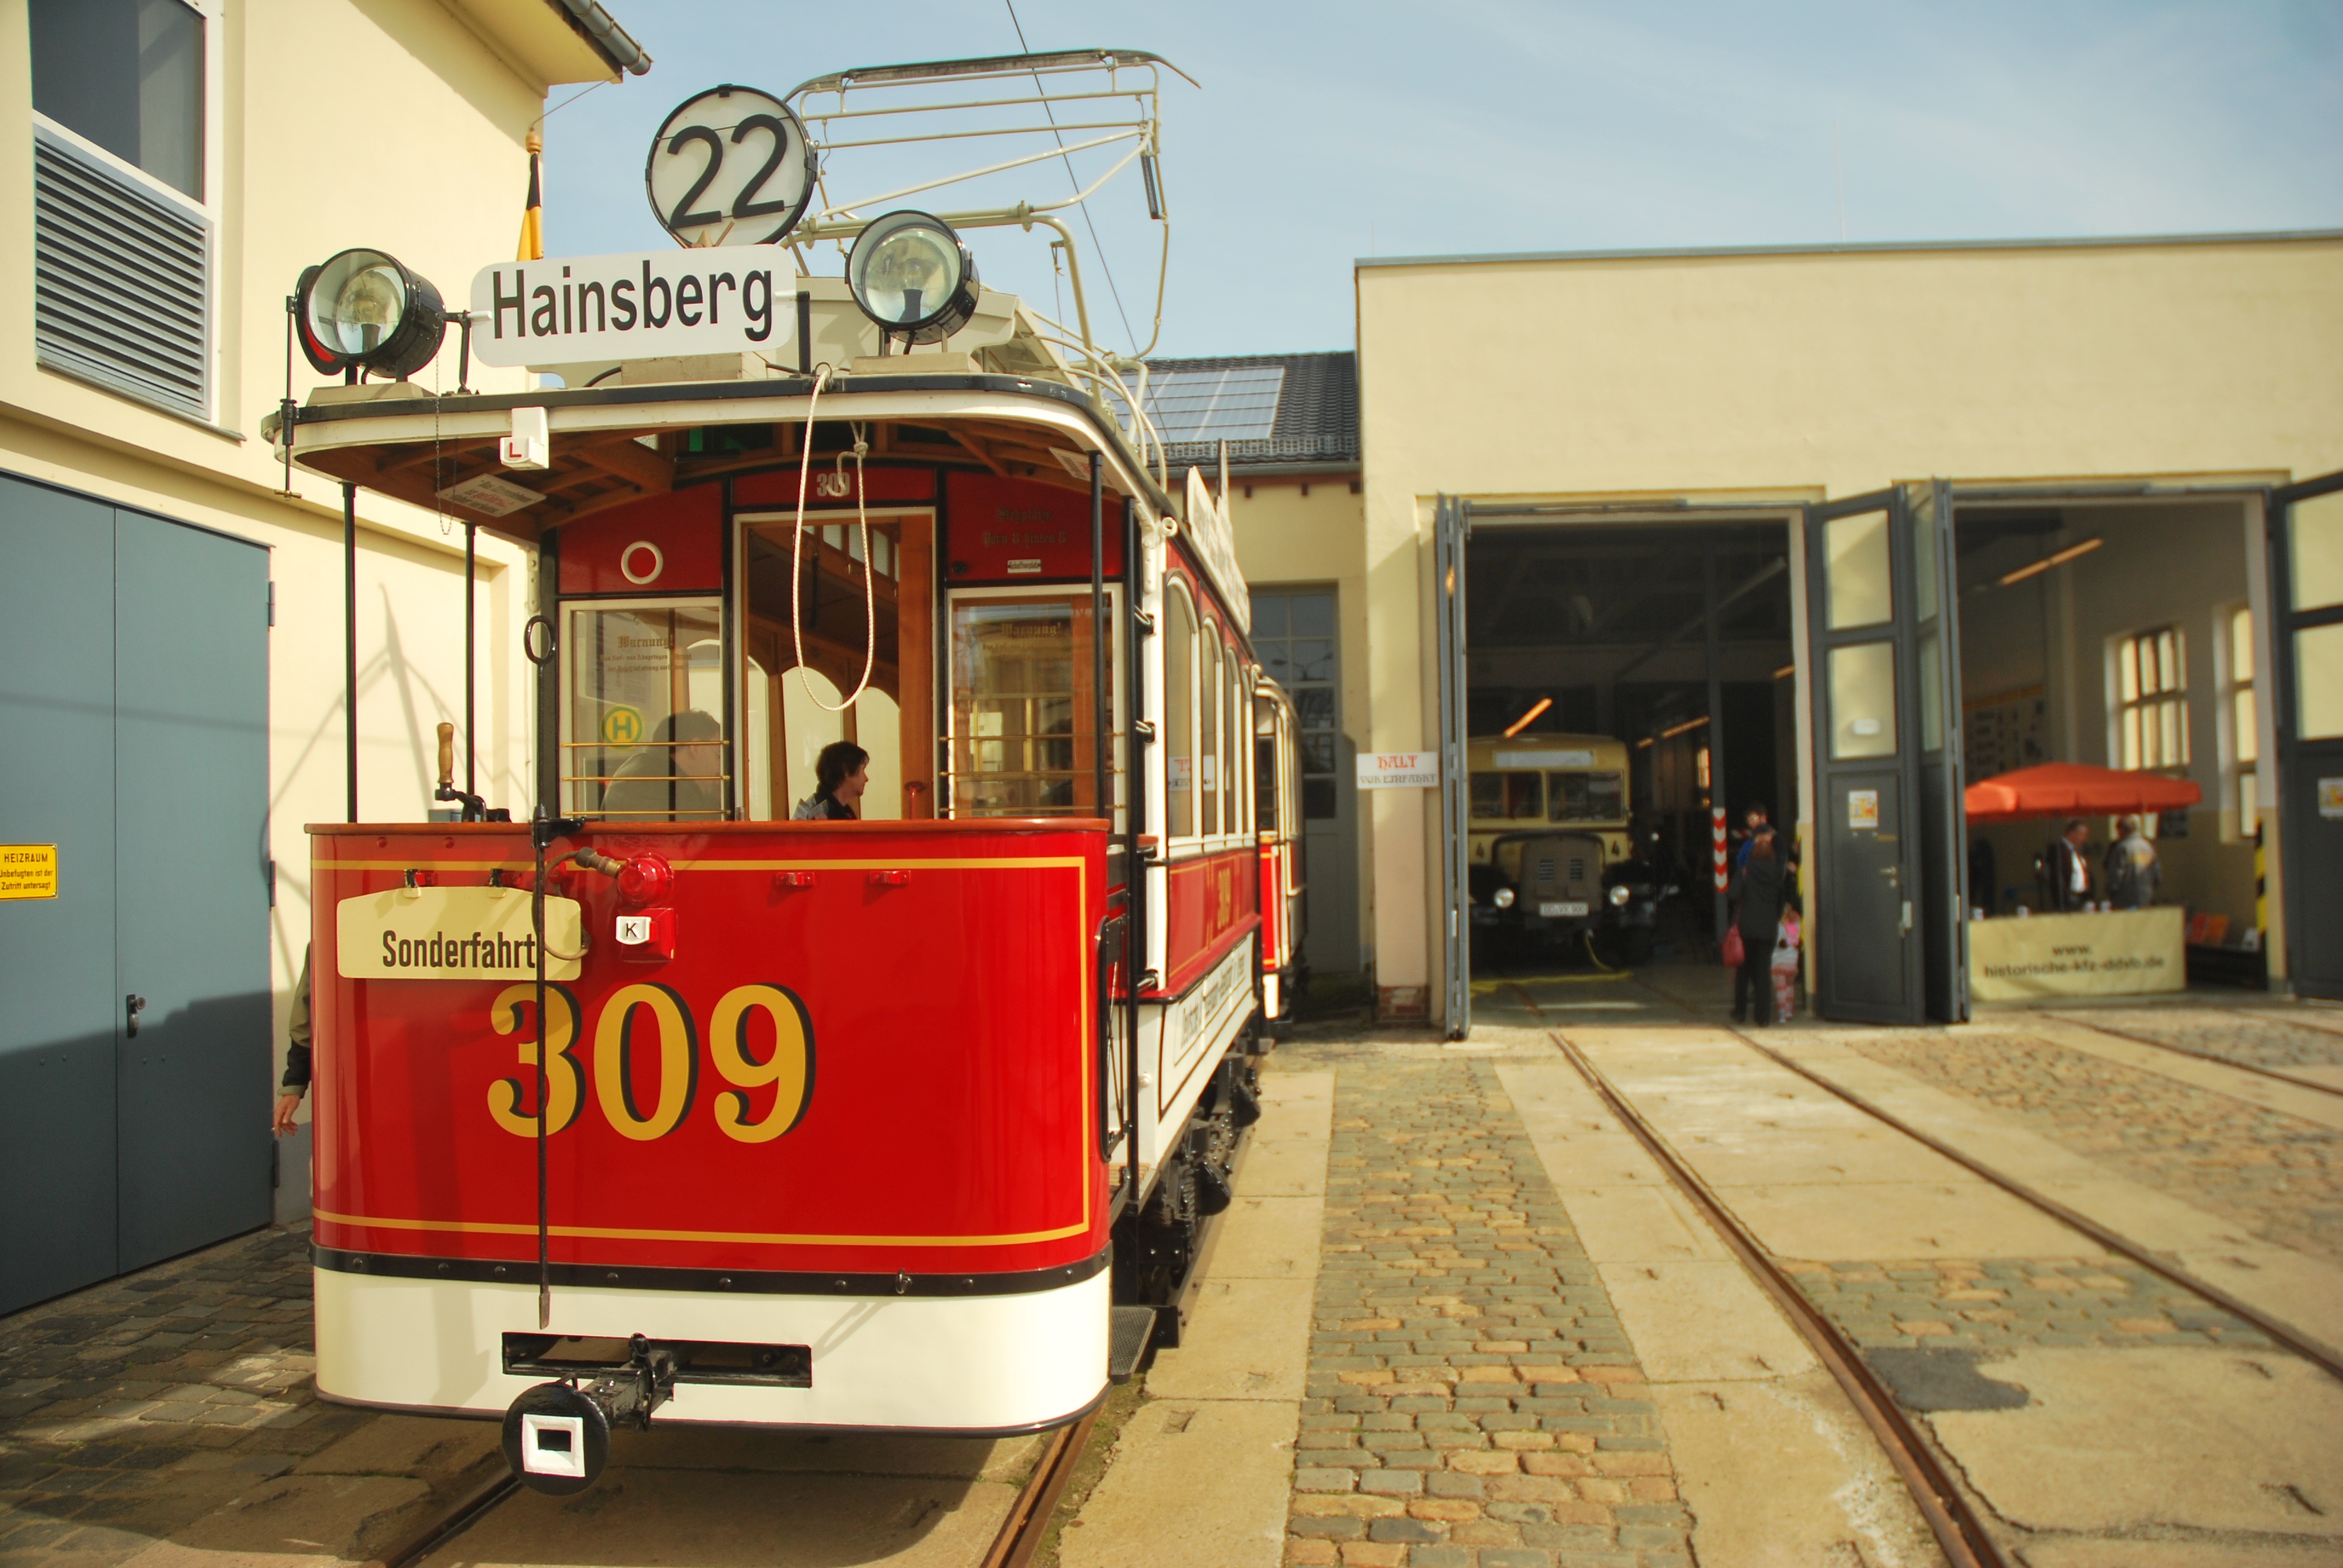
tram, transport, vehicle, cable car, public transport, historically, dresden, land vehicle, tram museum, mode of transport, rolling stock, metropolitan area